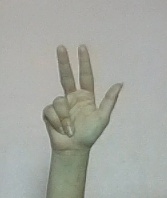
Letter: al